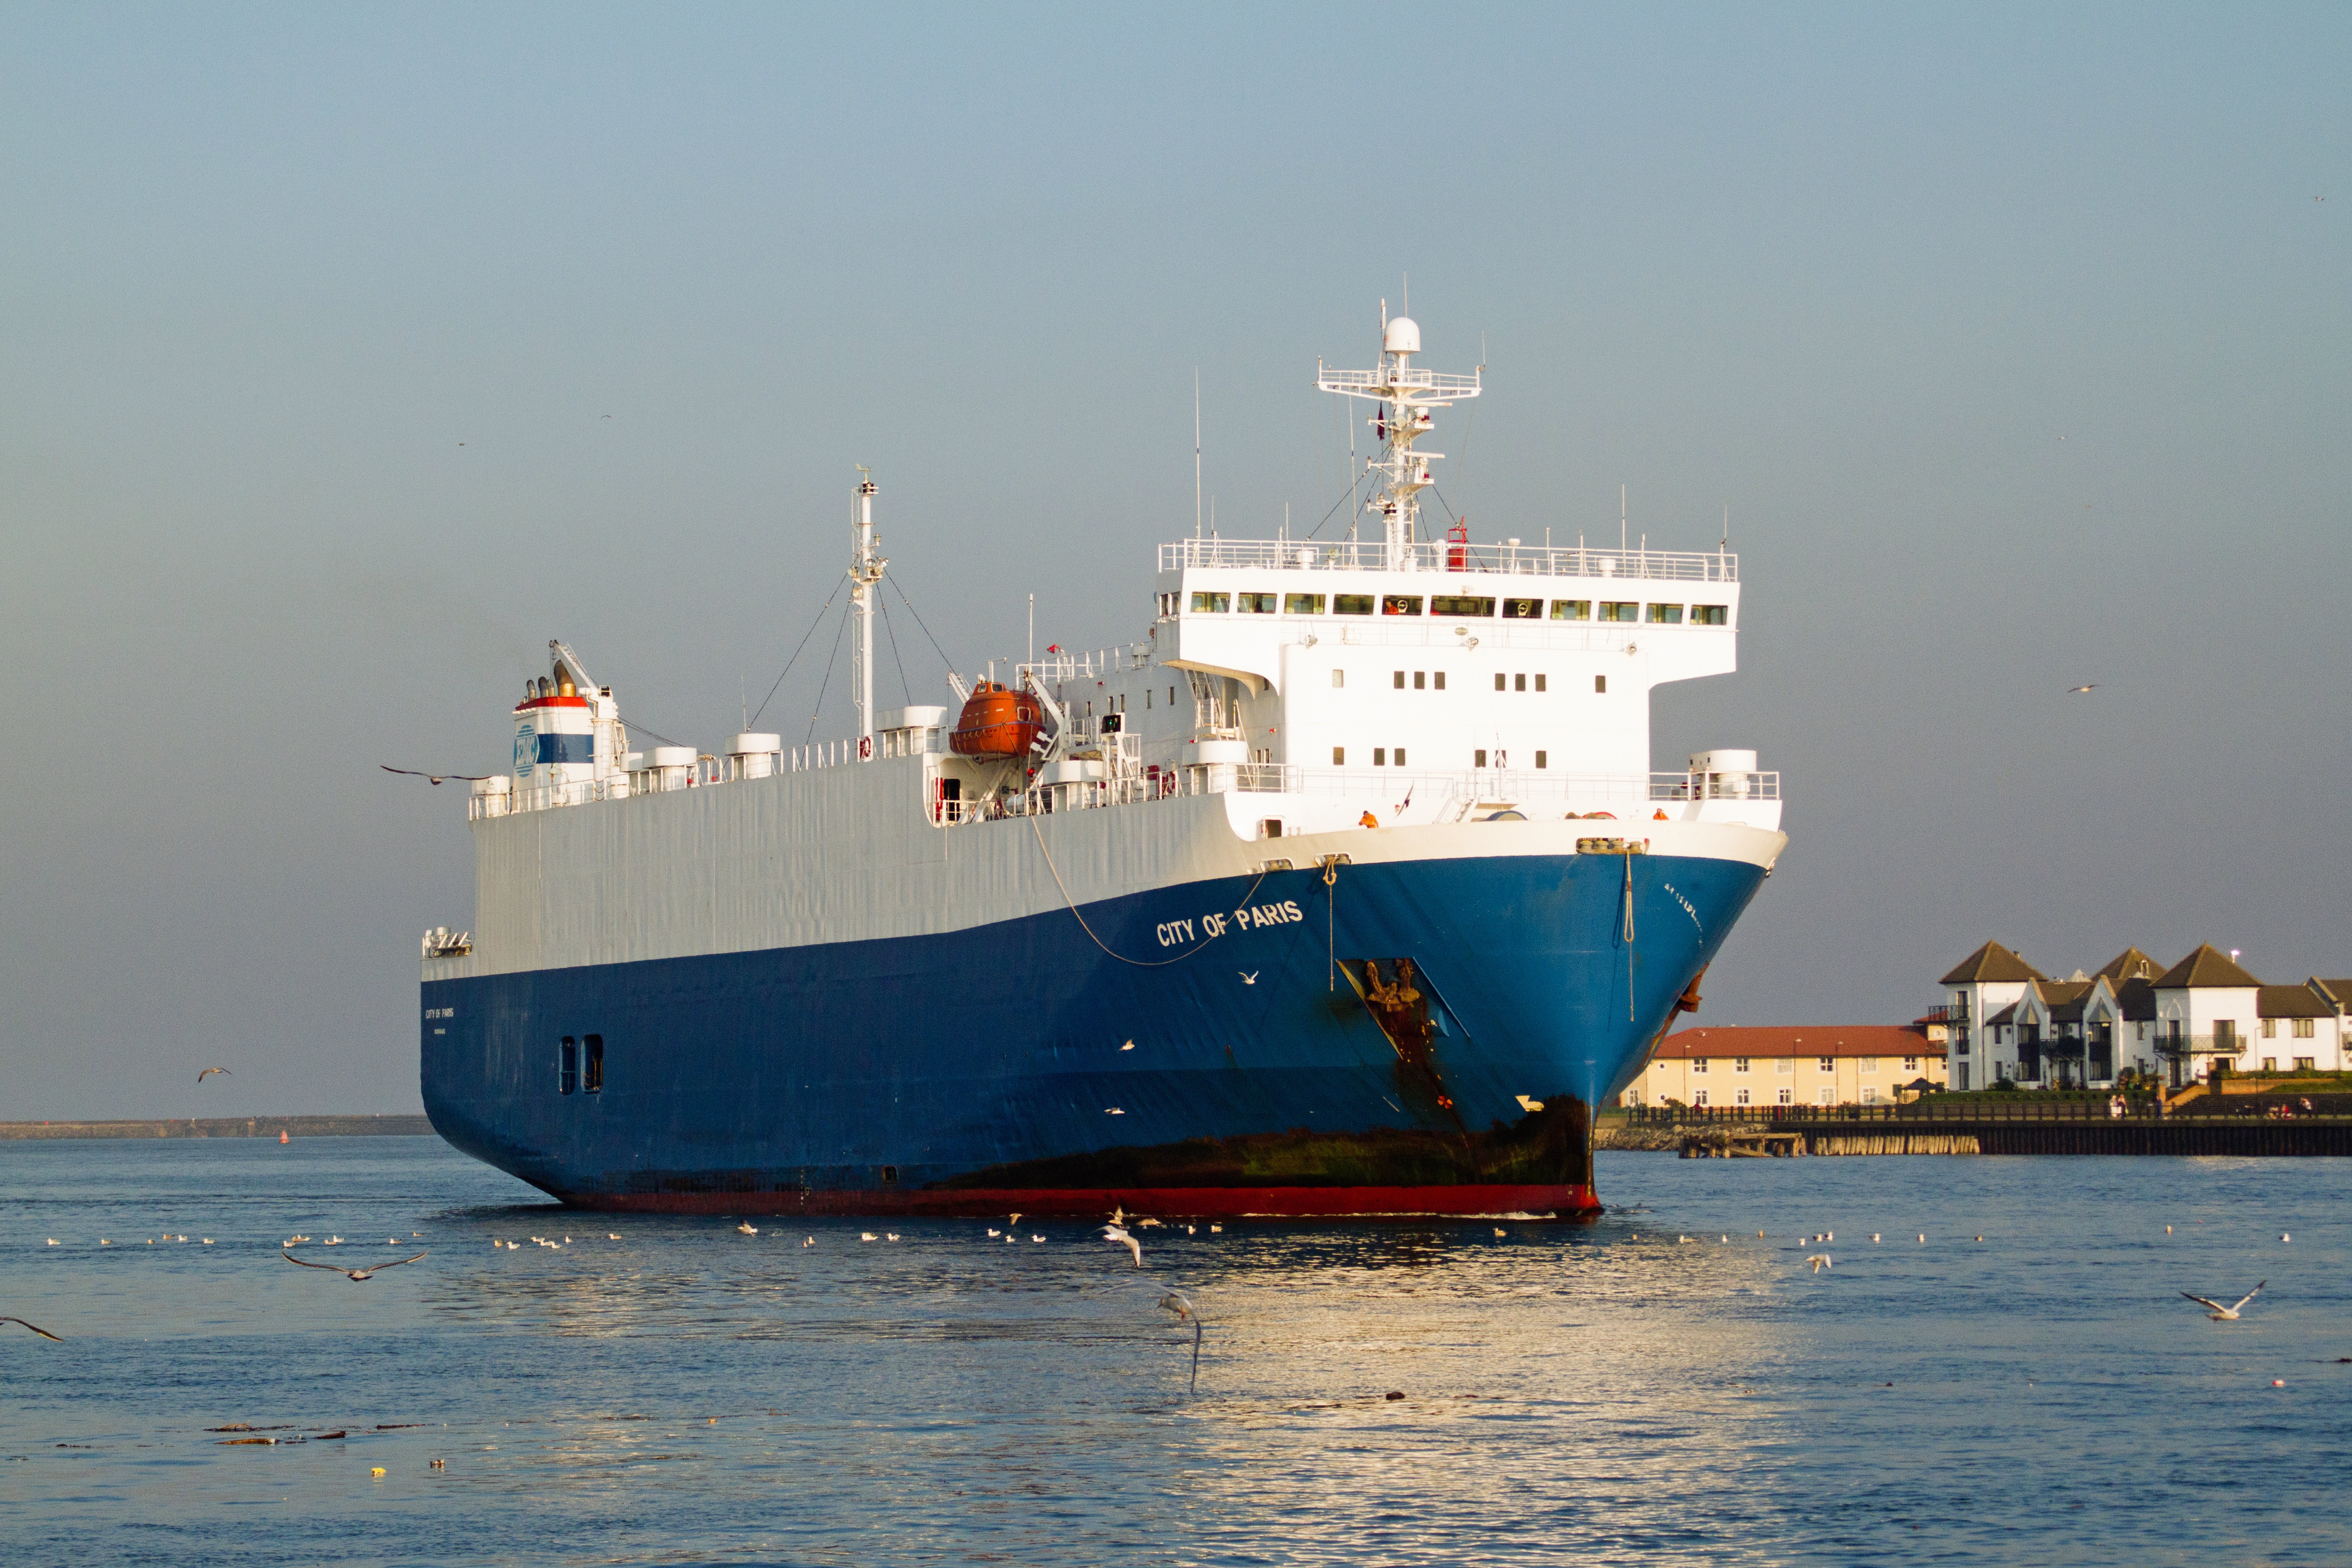
sea, coast, ocean, boat, ship, vehicle, harbor, arctic, cargo ship, ferry, channel, shipping, tugboat, watercraft, north sea, nissan, container ship, fishing vessel, passenger ship, freight transport, tyneside, oil tanker, tank ship, bulk carrier, fishing trawler, research vessel, anchor handling tug supply vessel, roll on roll off